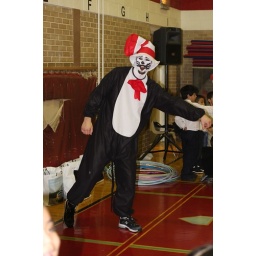
cat in the hat